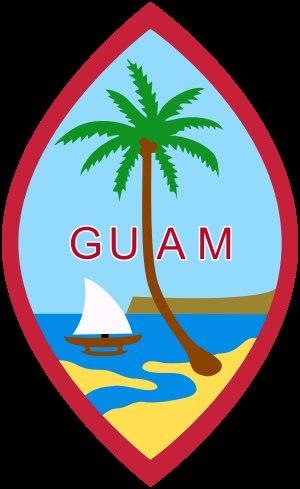
L'équipe de Guam de football est une sélection des meilleurs joueurs guamaniens sous l'égide de la Fédération de Guam de football.
Le territoire de Guam ne possède pas d'armoiries officielles. À la place est utilisé un sceau reproduisant la baie de la capitale, Hagåtña.